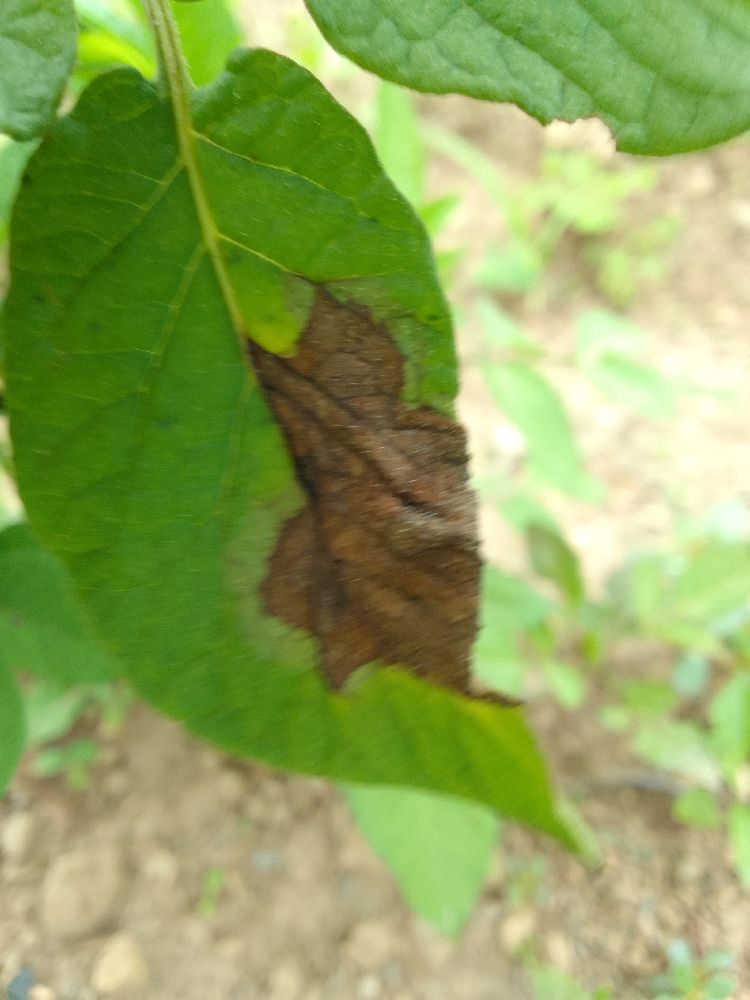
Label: Late blight